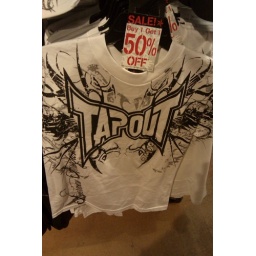
Mens S T-Shirt  also comes in black with white